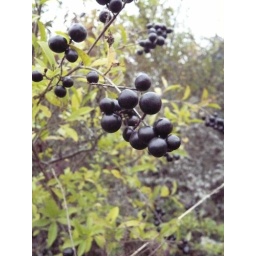
On a mountain field near Guebwiller